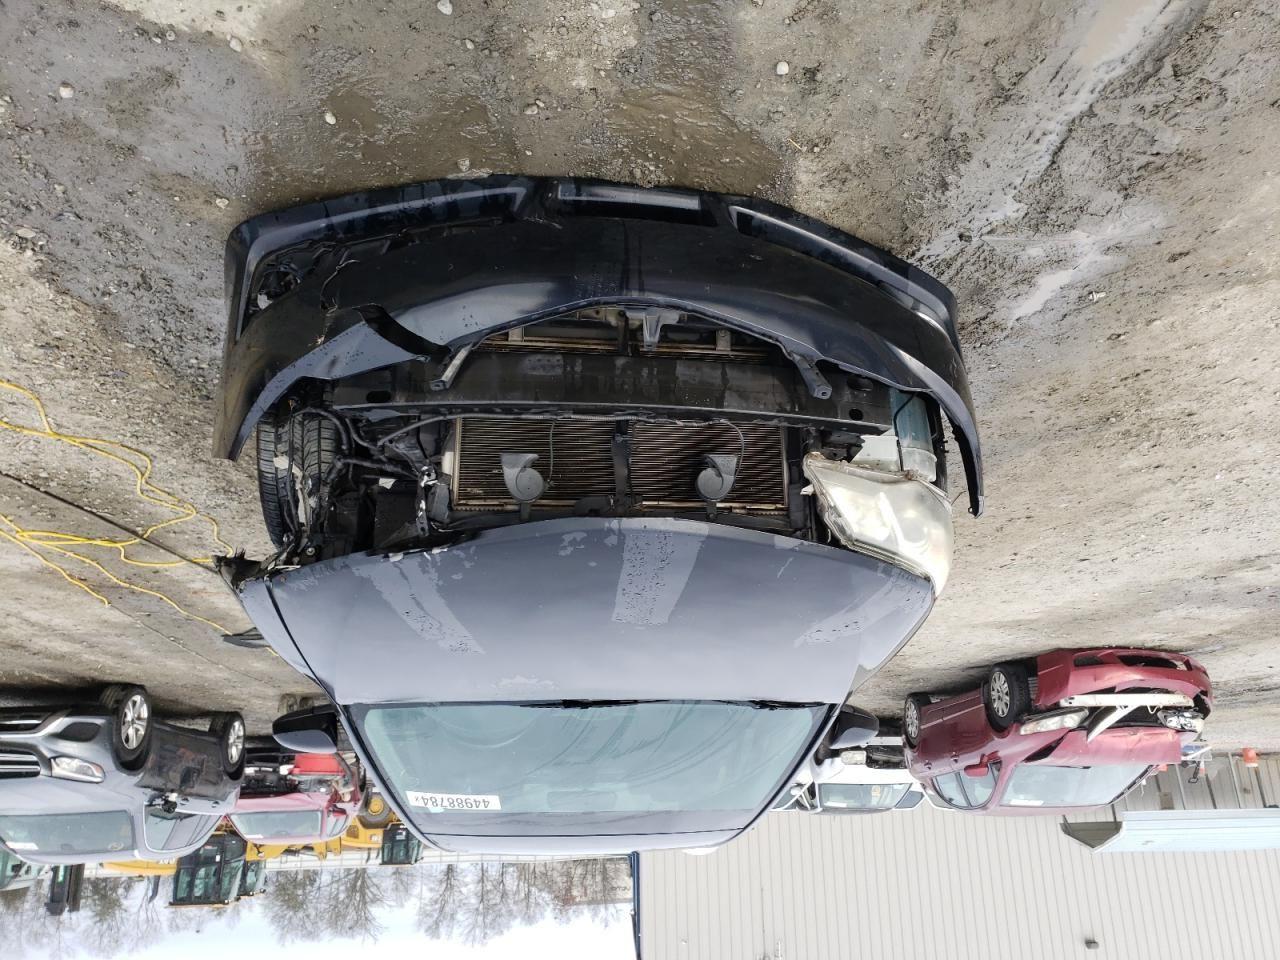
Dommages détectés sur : pare-choc avant, feu avant gauche, capot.
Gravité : majeur